Ilse Aichinger

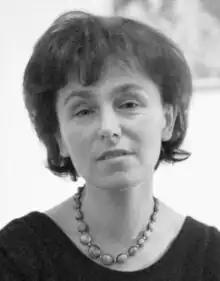
Aichinger in 1965

Ilse Aichinger (1 November 1921 – 11 November 2016) was an Austrian writer known for her accounts of her persecution by the Nazis because of her Jewish ancestry. She wrote poems, short stories and radio plays, and won multiple European literary prizes.